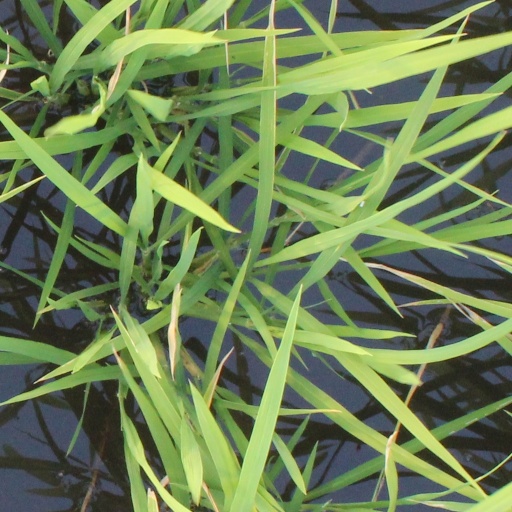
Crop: rice